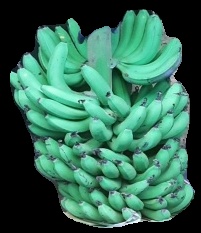
Variety: pachbale
Grade: grade1